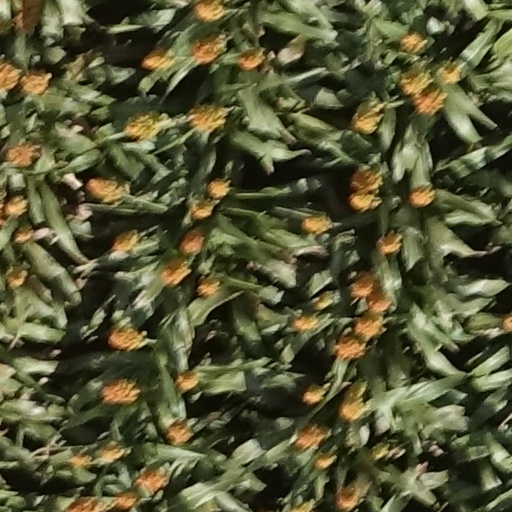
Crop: sorghum